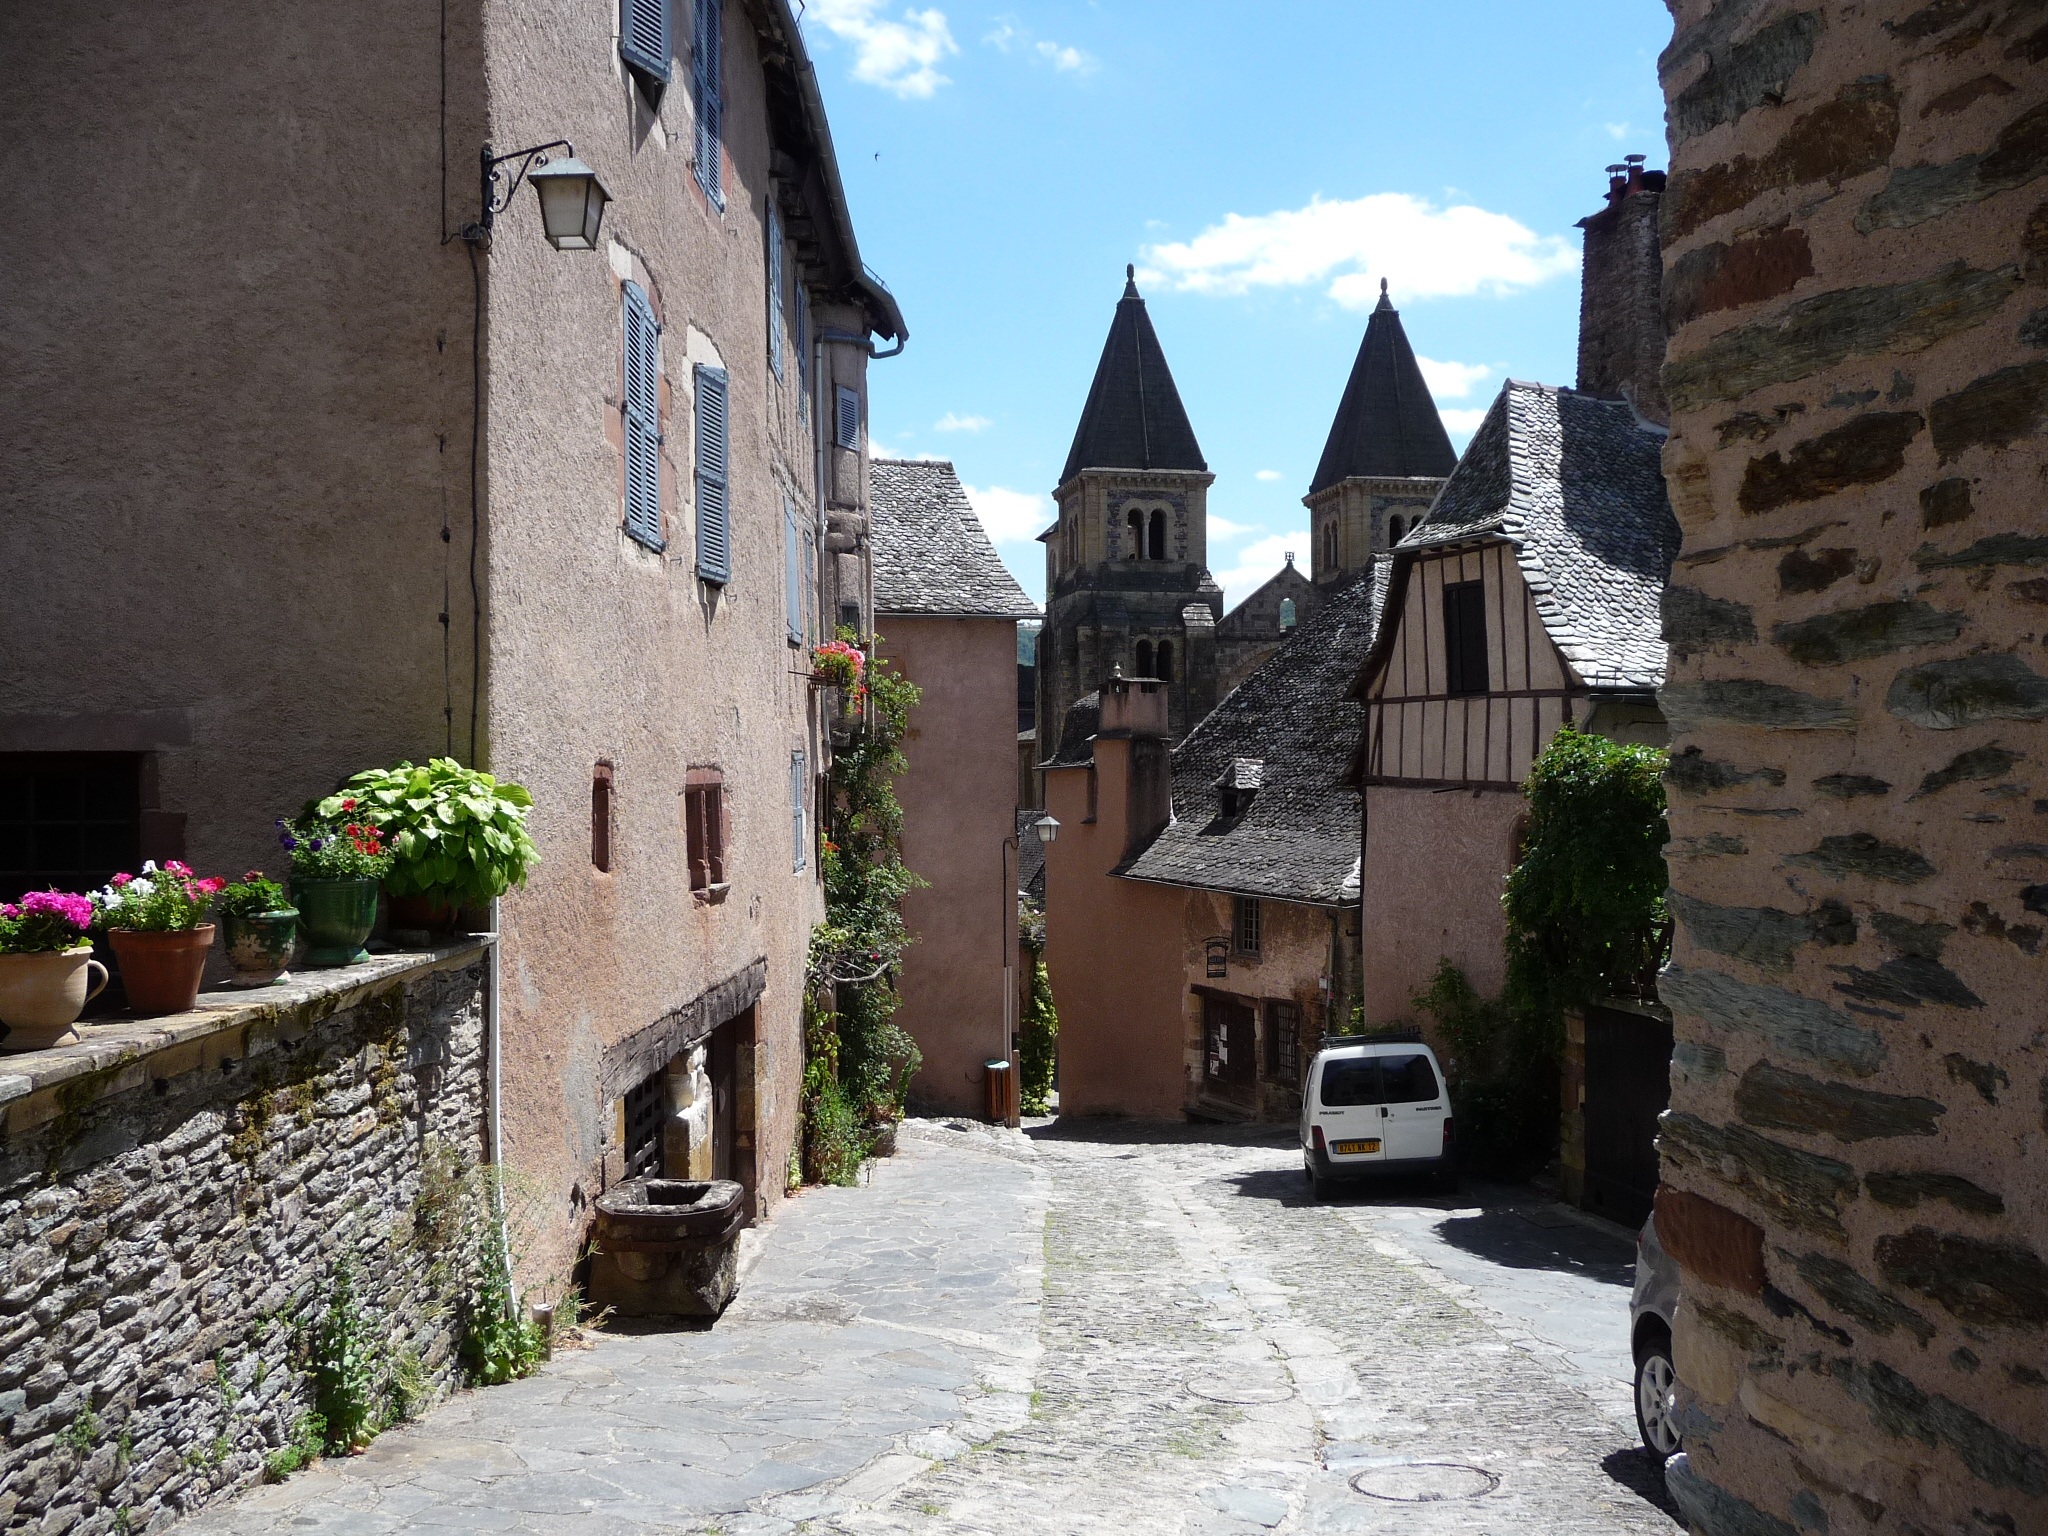
street, house, town, building, chateau, alley, wall, vacation, village, france, cottage, castle, property, tourism, medieval, monastery, estate, tours, village of conques